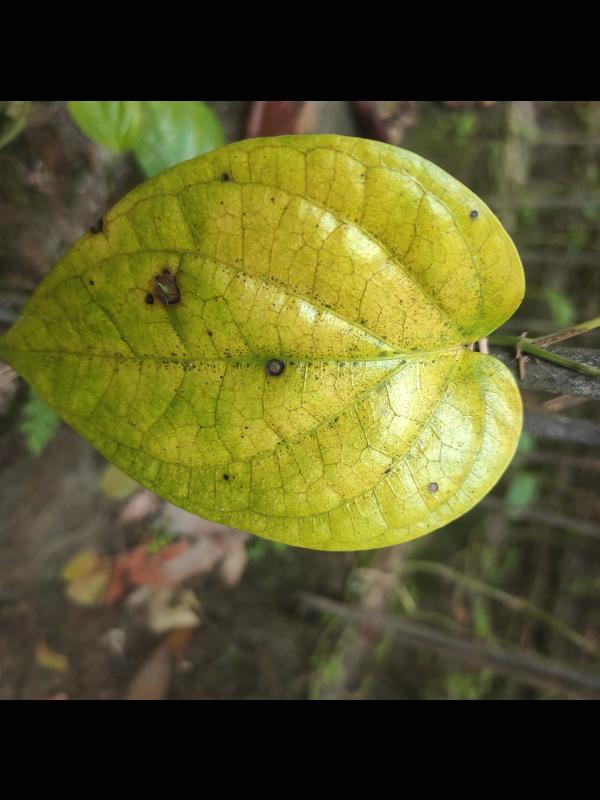
Label: Fungal_Brown_Spot_Disease